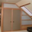
Label: wardrobe